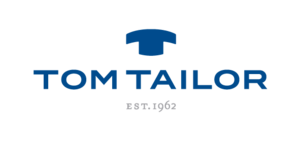
Tom Tailor est une entreprise allemande de prêt-à-porter, créée en 1962 à Hambourg.